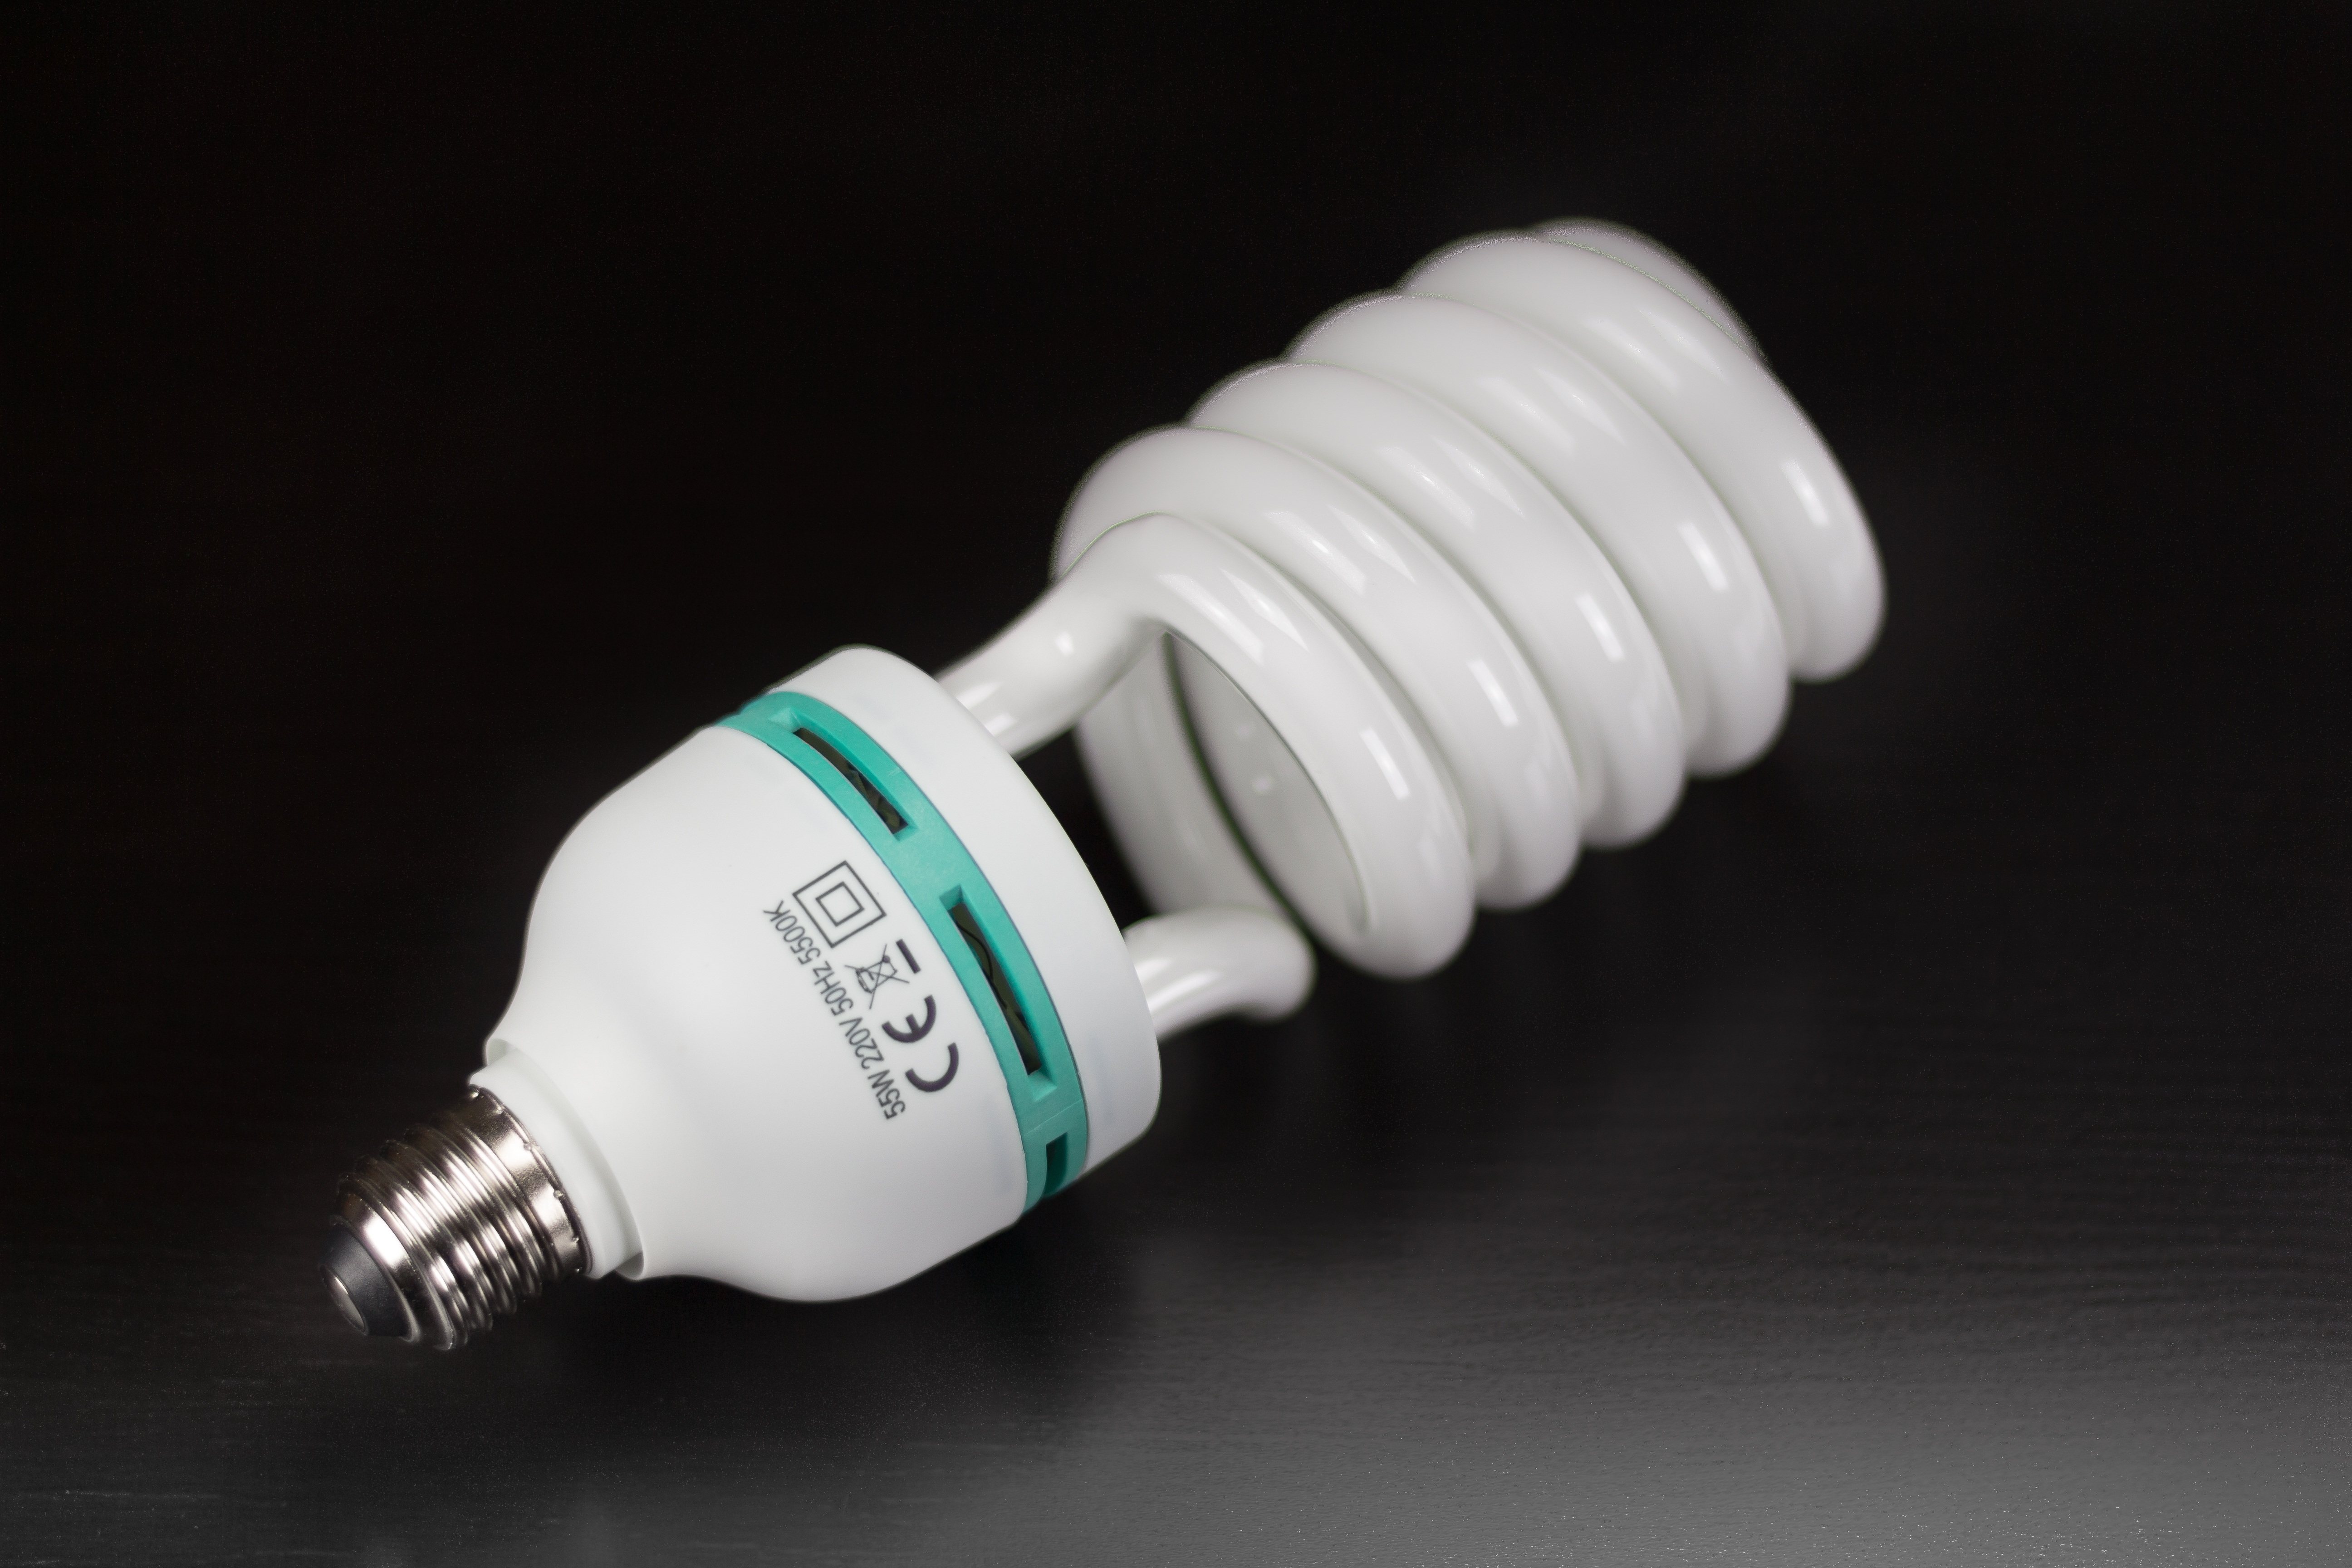
light, white, tube, macro, lamp, light bulb, lighting, energy, screw, product, bulbs, light fixture, coiled, energy saving, lighting medium, sparlampe, energiesparlampe, compact fluorescent lamp, fluorescent lighting, incandescent light bulb